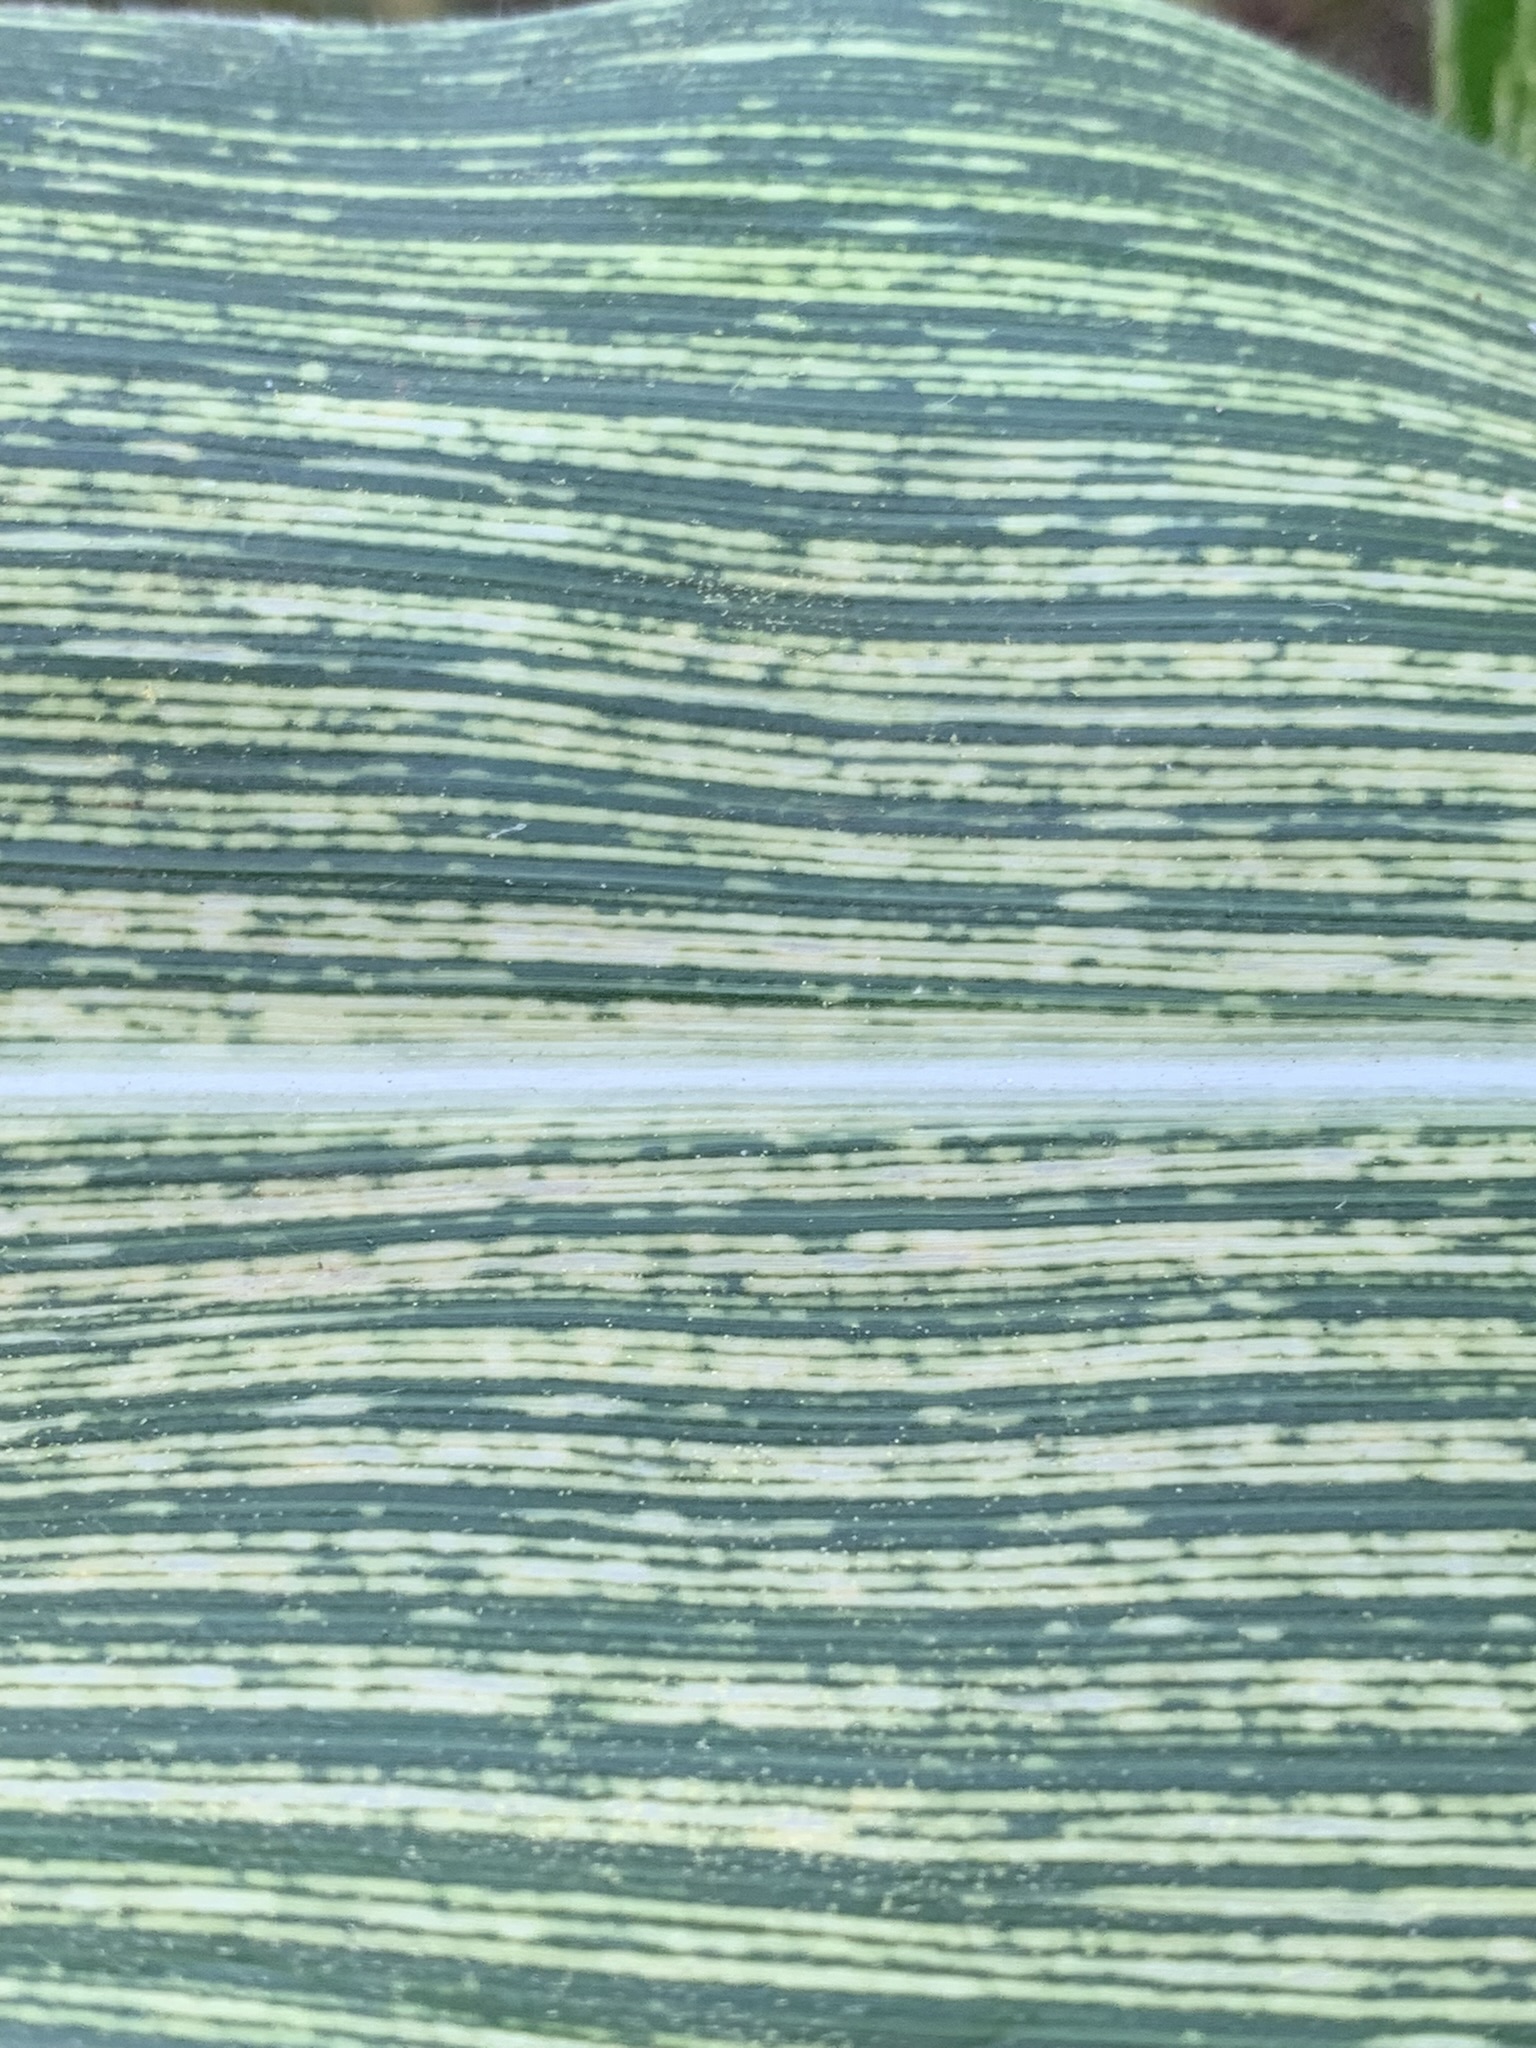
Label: MSV